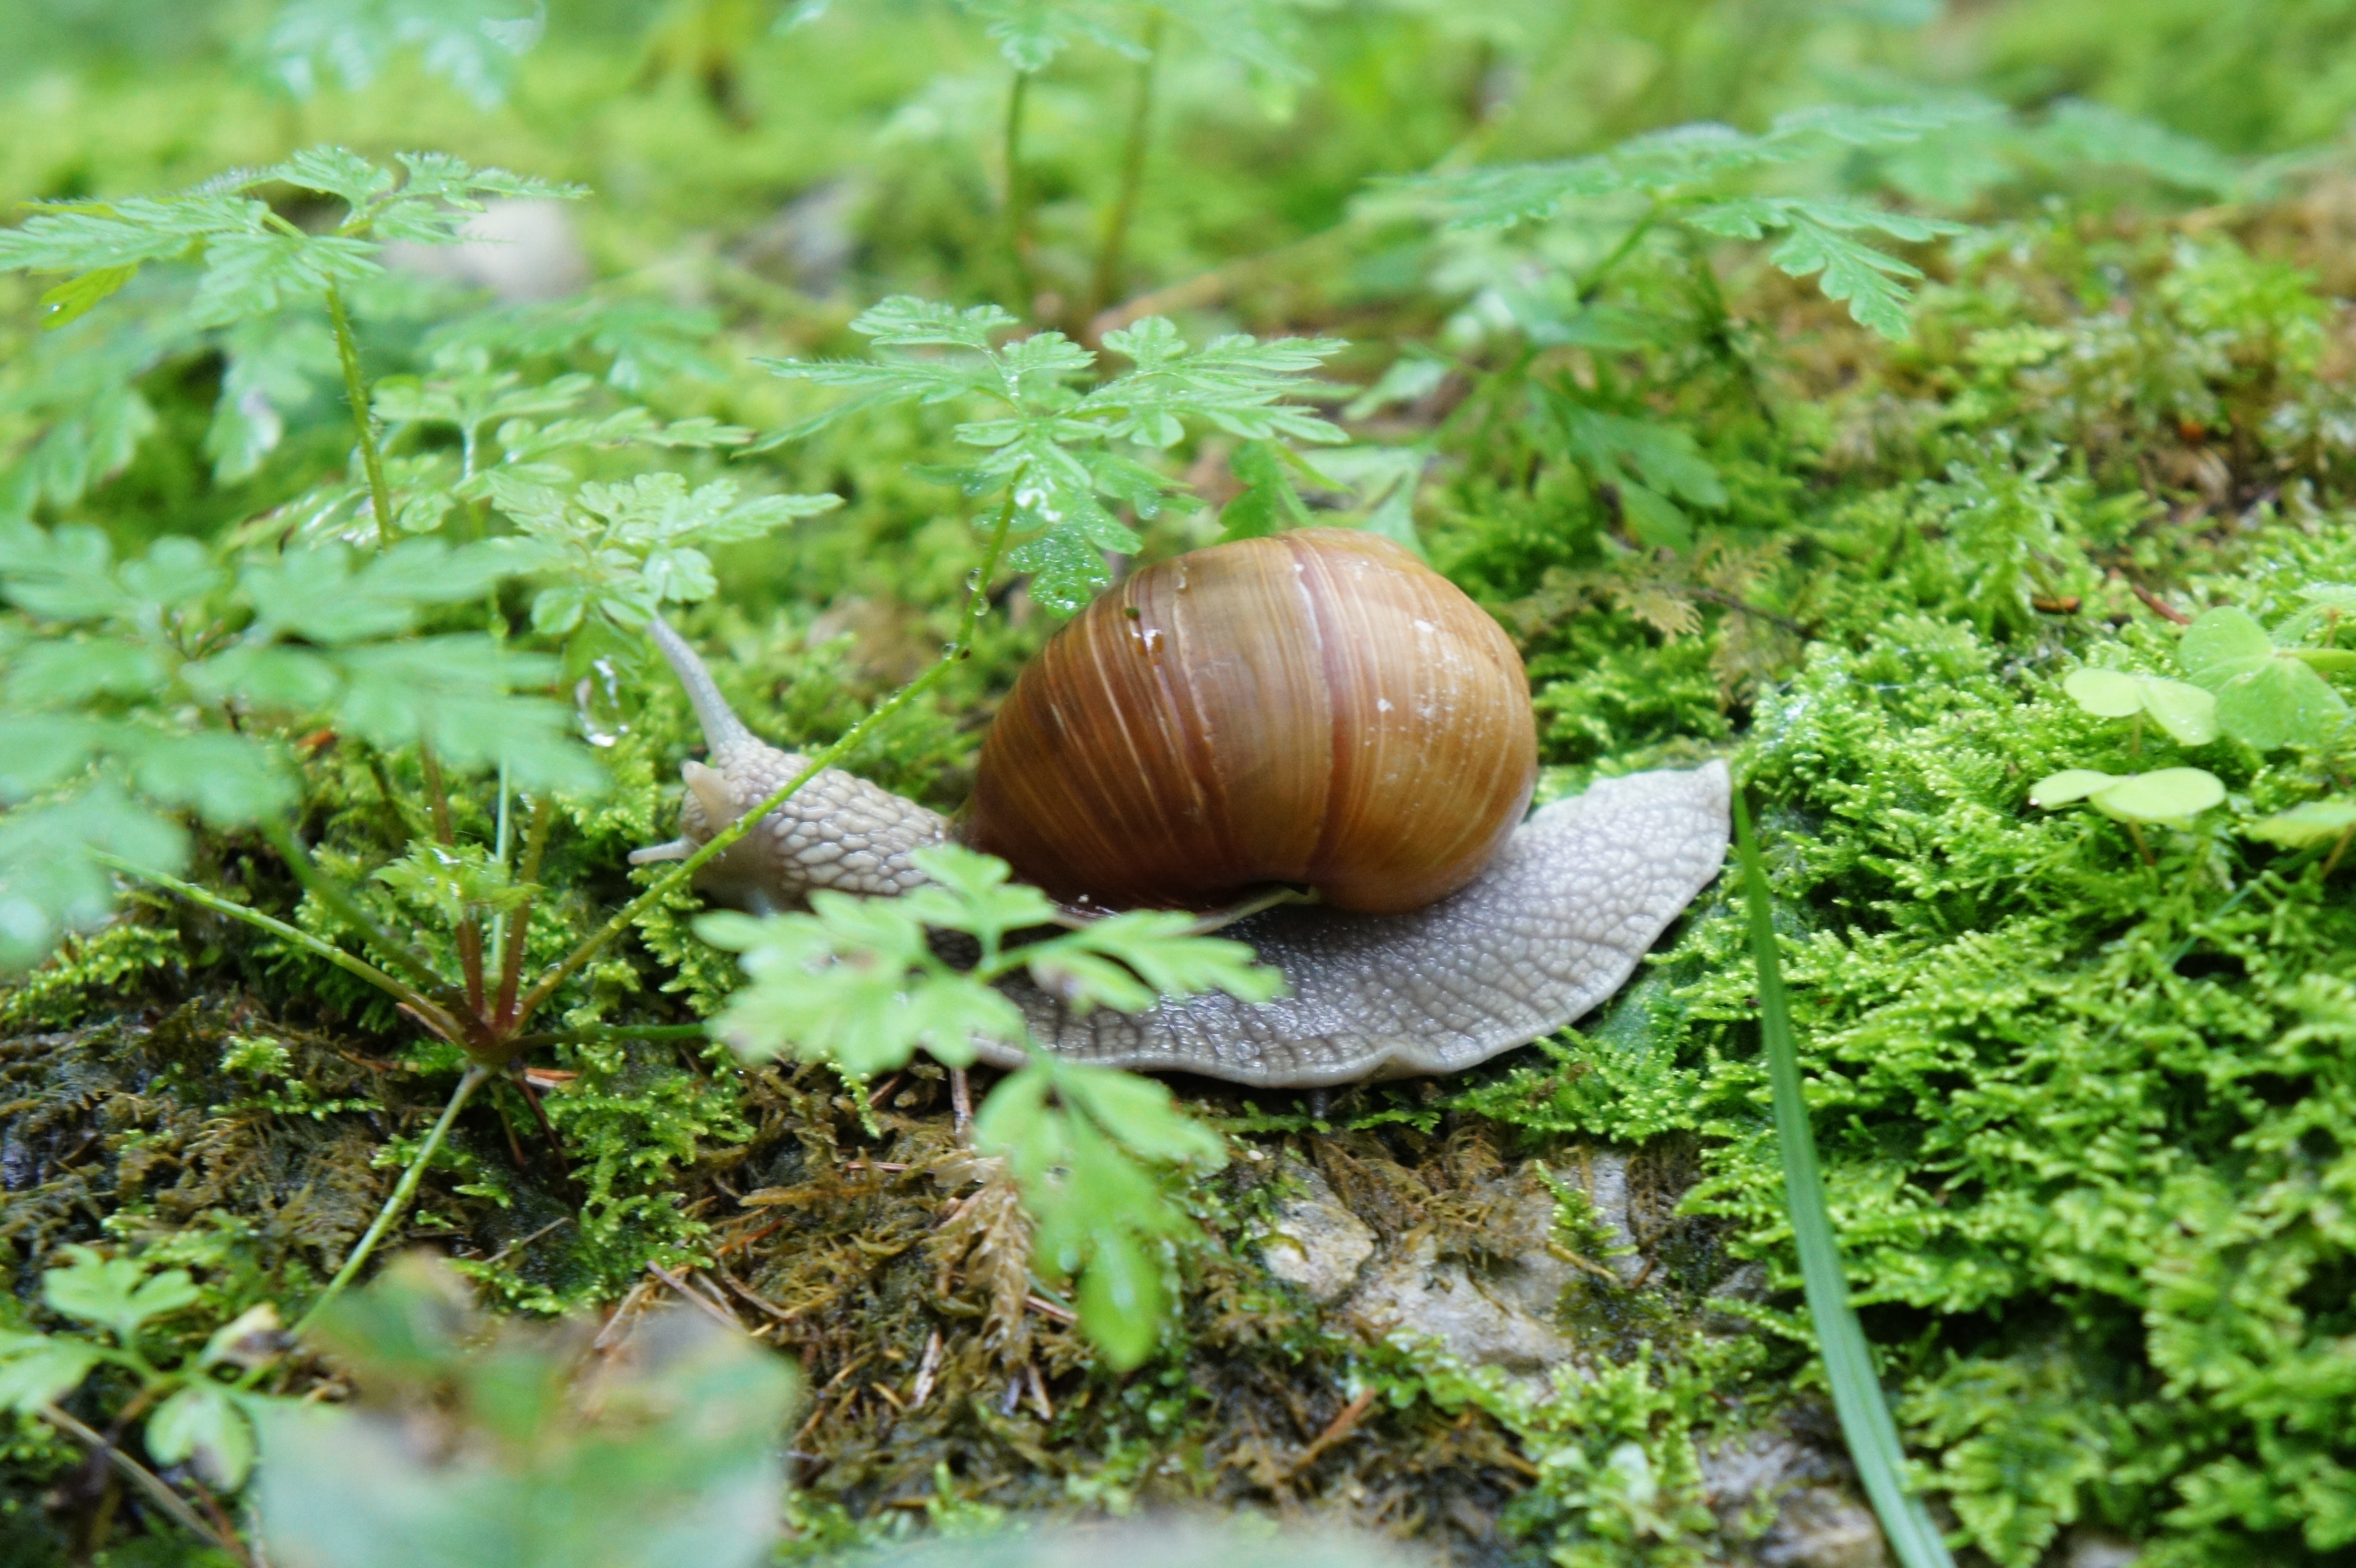
nature, animal, wildlife, green, fauna, shell, invertebrate, crawl, snail, escargot, molluscs, slowly, penny bun, snails and slugs